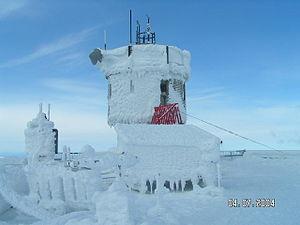
Le mont Washington est le point culminant du Nord-Est des États-Unis avec une altitude de 1 916 mètres. Il se situe dans les montagnes Blanches dans le comté de Coos. La plus grande partie du mont se situe dans la forêt nationale de White Mountain et le parc d'État du Mont-Washington.